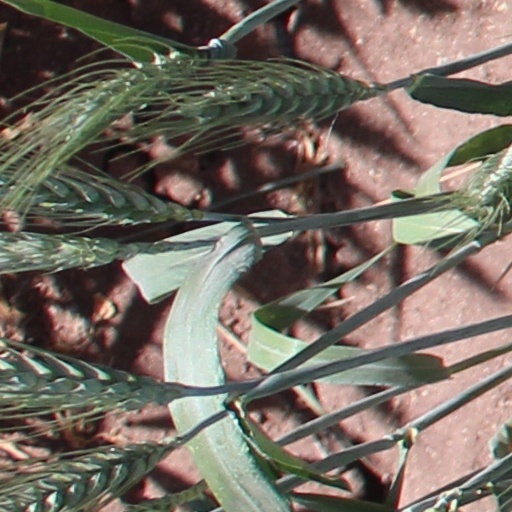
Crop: wheat